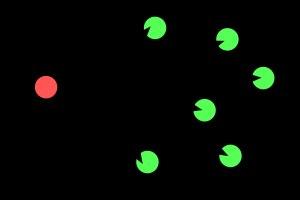
La notion de broadcast est employée par les techniciens en informatique et réseaux ; il s'agit à proprement parler, de transmission ou de liaison. Le principe de base est le même que la télédiffusion, étant donné que l'on diffuse des paquets de données à de nombreux clients éventuellement sans discrimination.